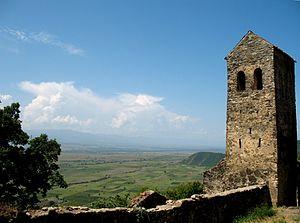
Vue à partir de Nekressi (Kakhétie)